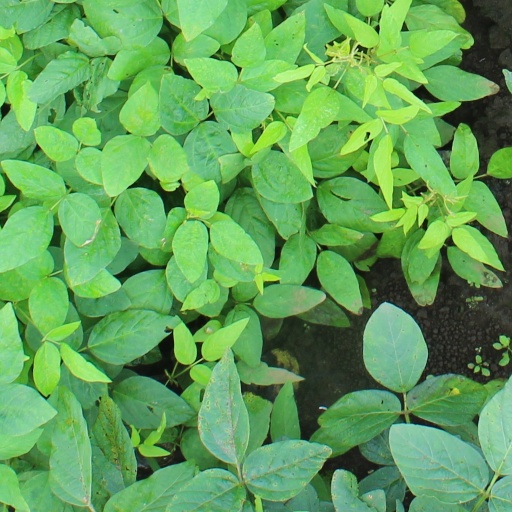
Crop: soybean